Answer in natural language. Is brown top white leg dining table to the left of Doorway? Choose between the following options: yes or no
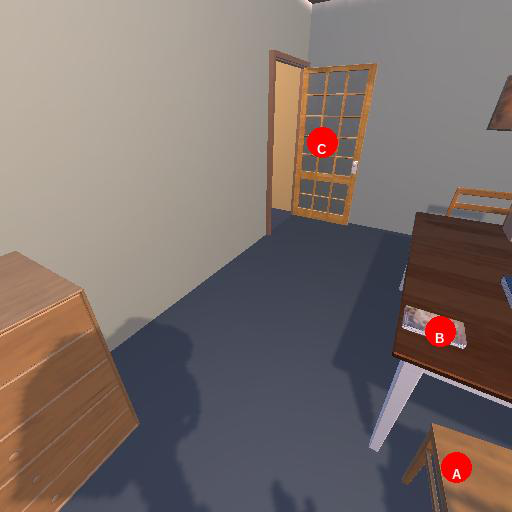
<answer>no</answer>